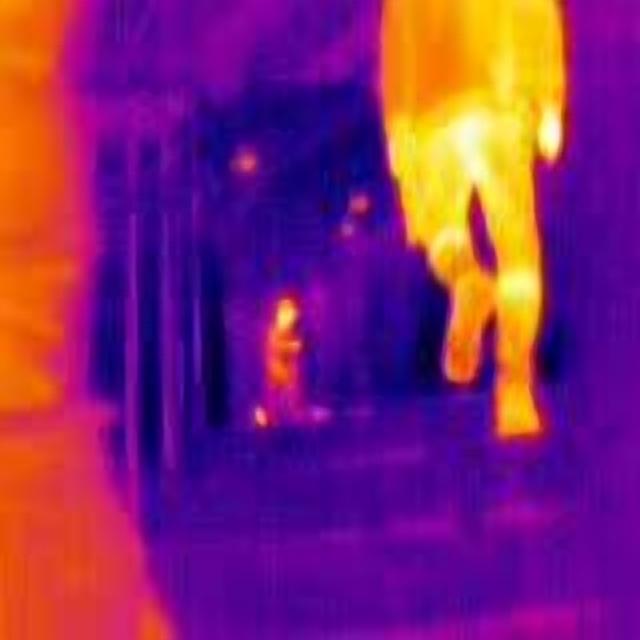
Detected objects:
label: person
label: person